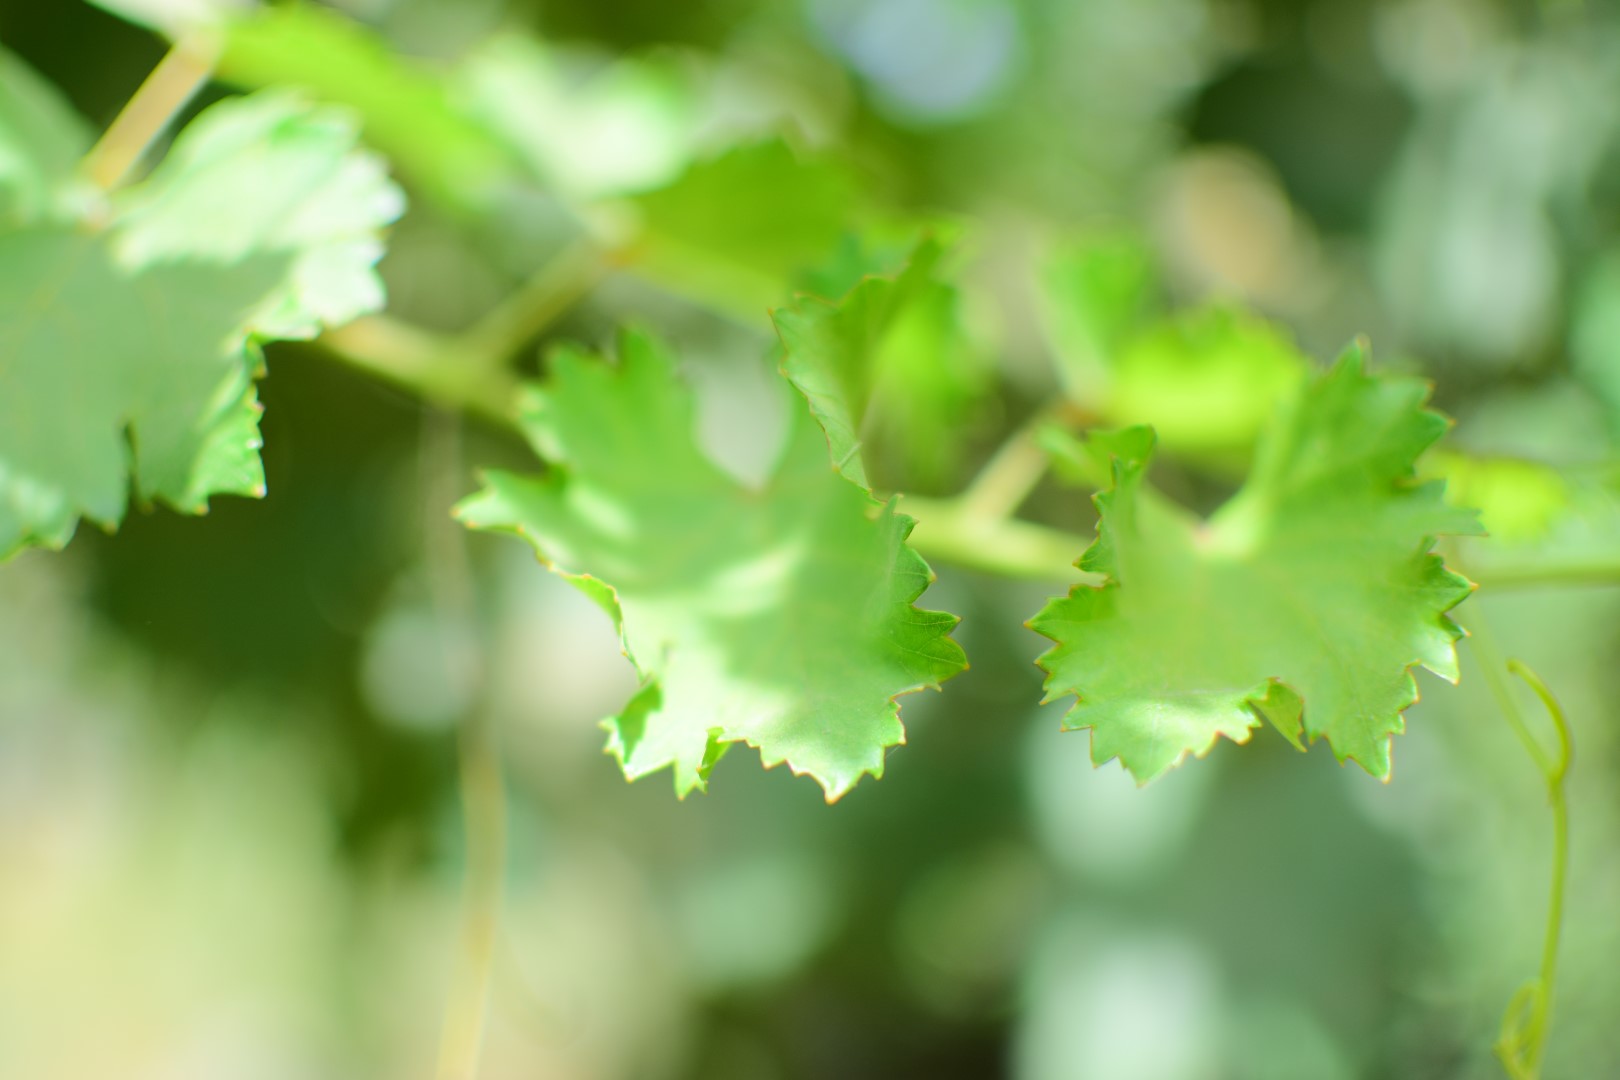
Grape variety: Kamali